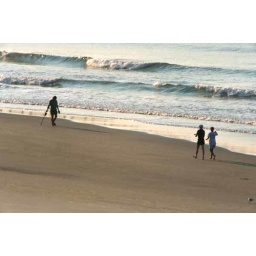
People walking along the beach in the early morning